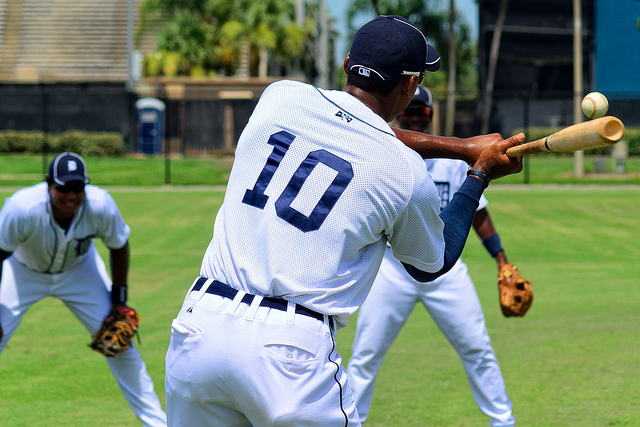
cầu thủ bóng chày đang đứng trên sân cầm gậy đỡ bóng